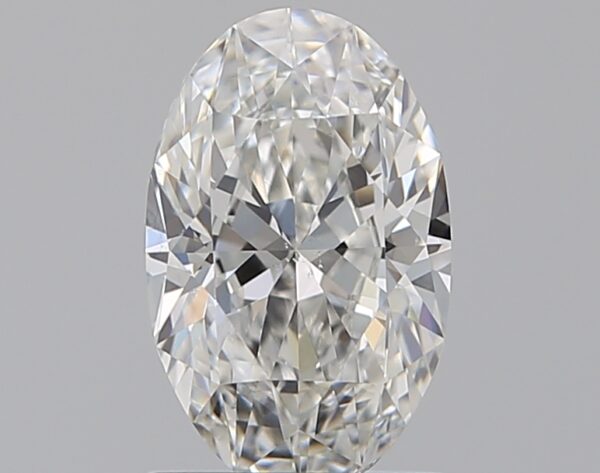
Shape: oval
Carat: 1.2
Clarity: VS2
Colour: G
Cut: VG
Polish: EX
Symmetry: VG
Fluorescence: N
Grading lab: GIA
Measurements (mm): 8.88 x 5.62 x 3.52